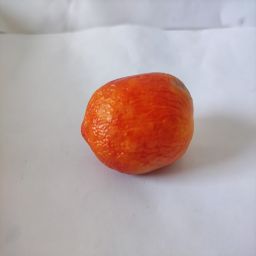
Crop: Tomato
Quality: Old